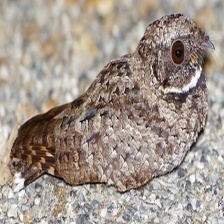
Species: COMMON POORWILL
Scientific name: PHALAENOPTILUS NUTTALLII